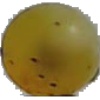
Label: white_grape